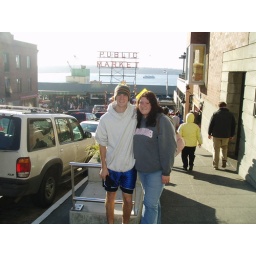
Ryan and I at the fish market in Seattle.